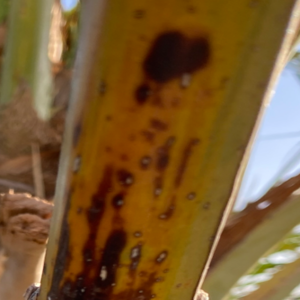
Label: Black Scorch